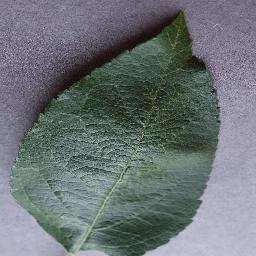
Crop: apple
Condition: healthy